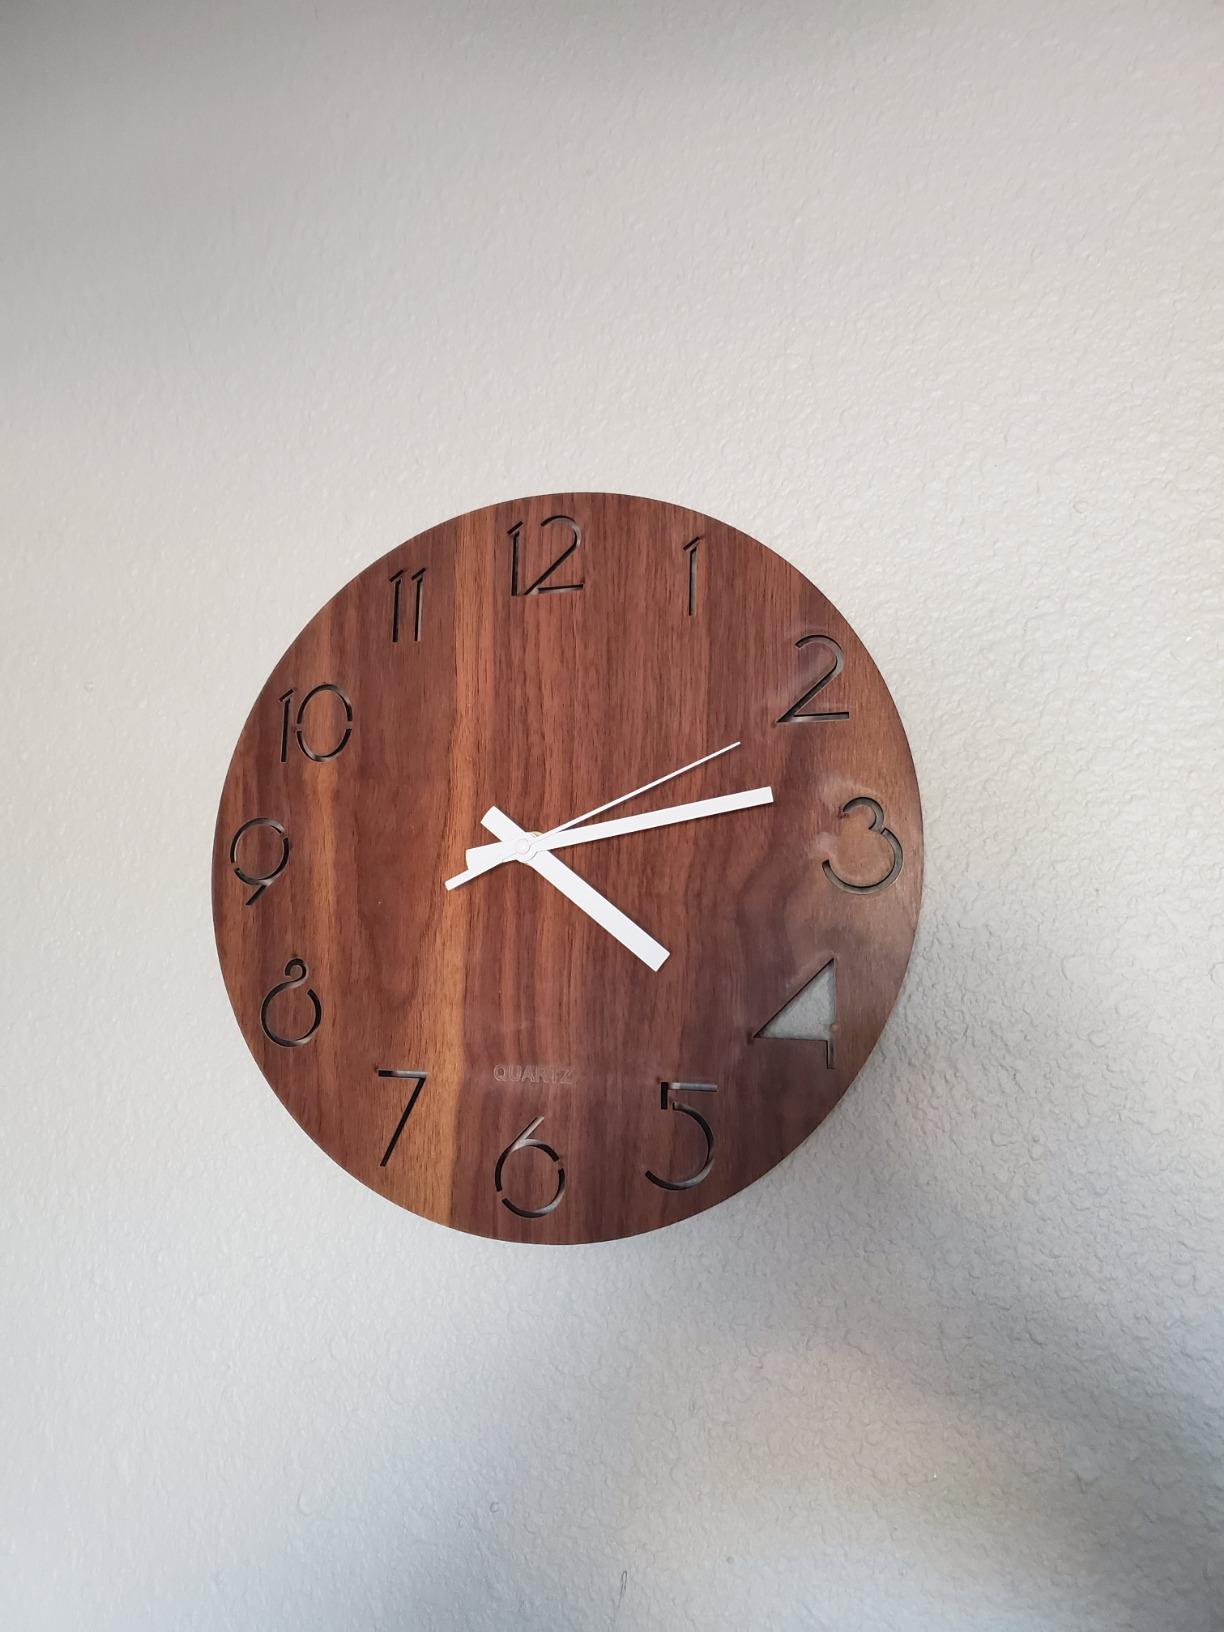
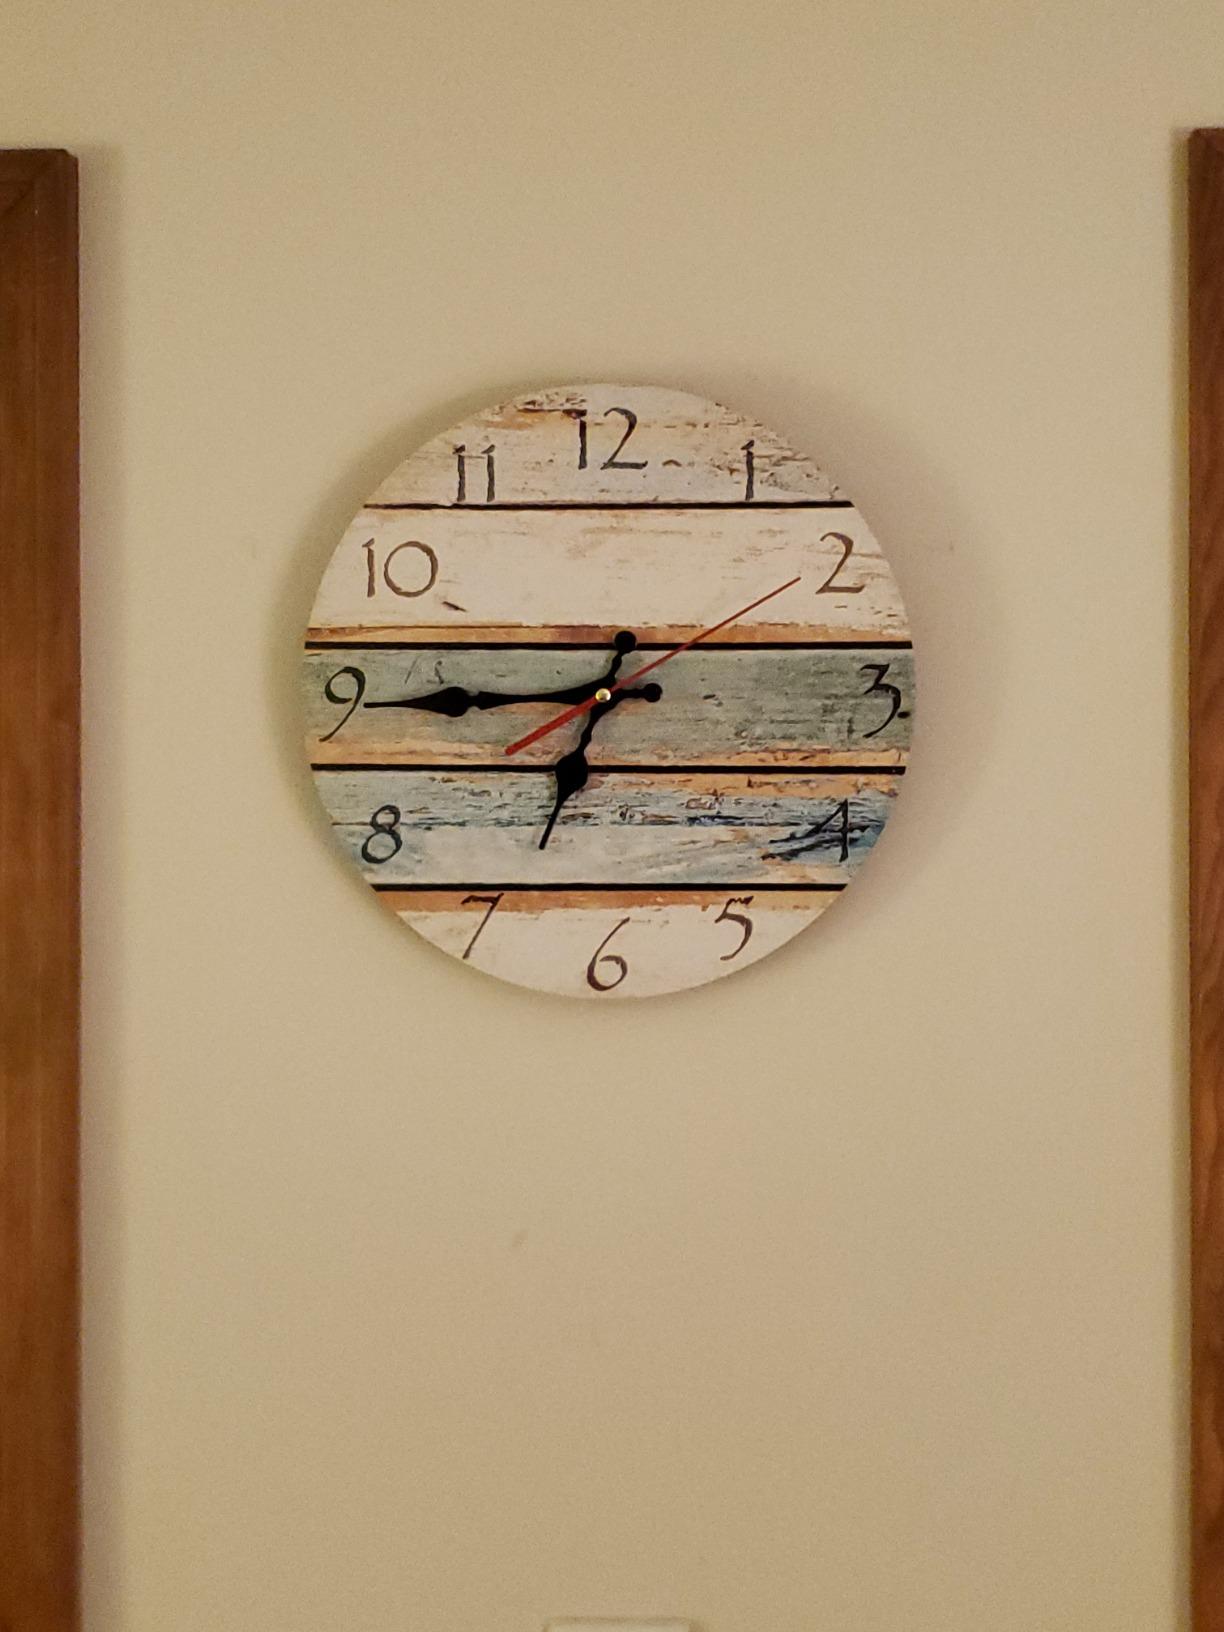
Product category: clock
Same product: no